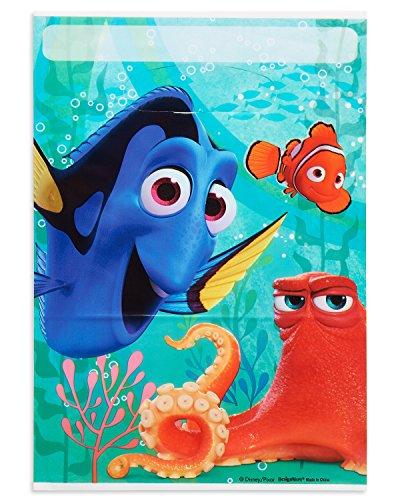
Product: American Greetings Finding Dory Party Treat Bags (8 Count)
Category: Toys & Games | Party Supplies
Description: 8 treat bags.
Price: $3.64
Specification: ProductDimensions:7.8x6.8x0.1inches|ItemWeight:0.64ounces|ShippingWeight:0.8ounces(Viewshippingratesandpolicies)|DomesticShipping:ItemcanbeshippedwithinU.S.|InternationalShipping:ThisitemcanbeshippedtoselectcountriesoutsideoftheU.S.LearnMore|ASIN:B01EPFZ5NW|Itemmodelnumber:371594|Manufacturerrecommendedage:0-10years